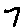
Label: 7